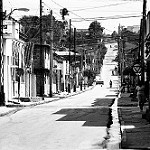
Label: street